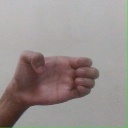
अक्षर: ख